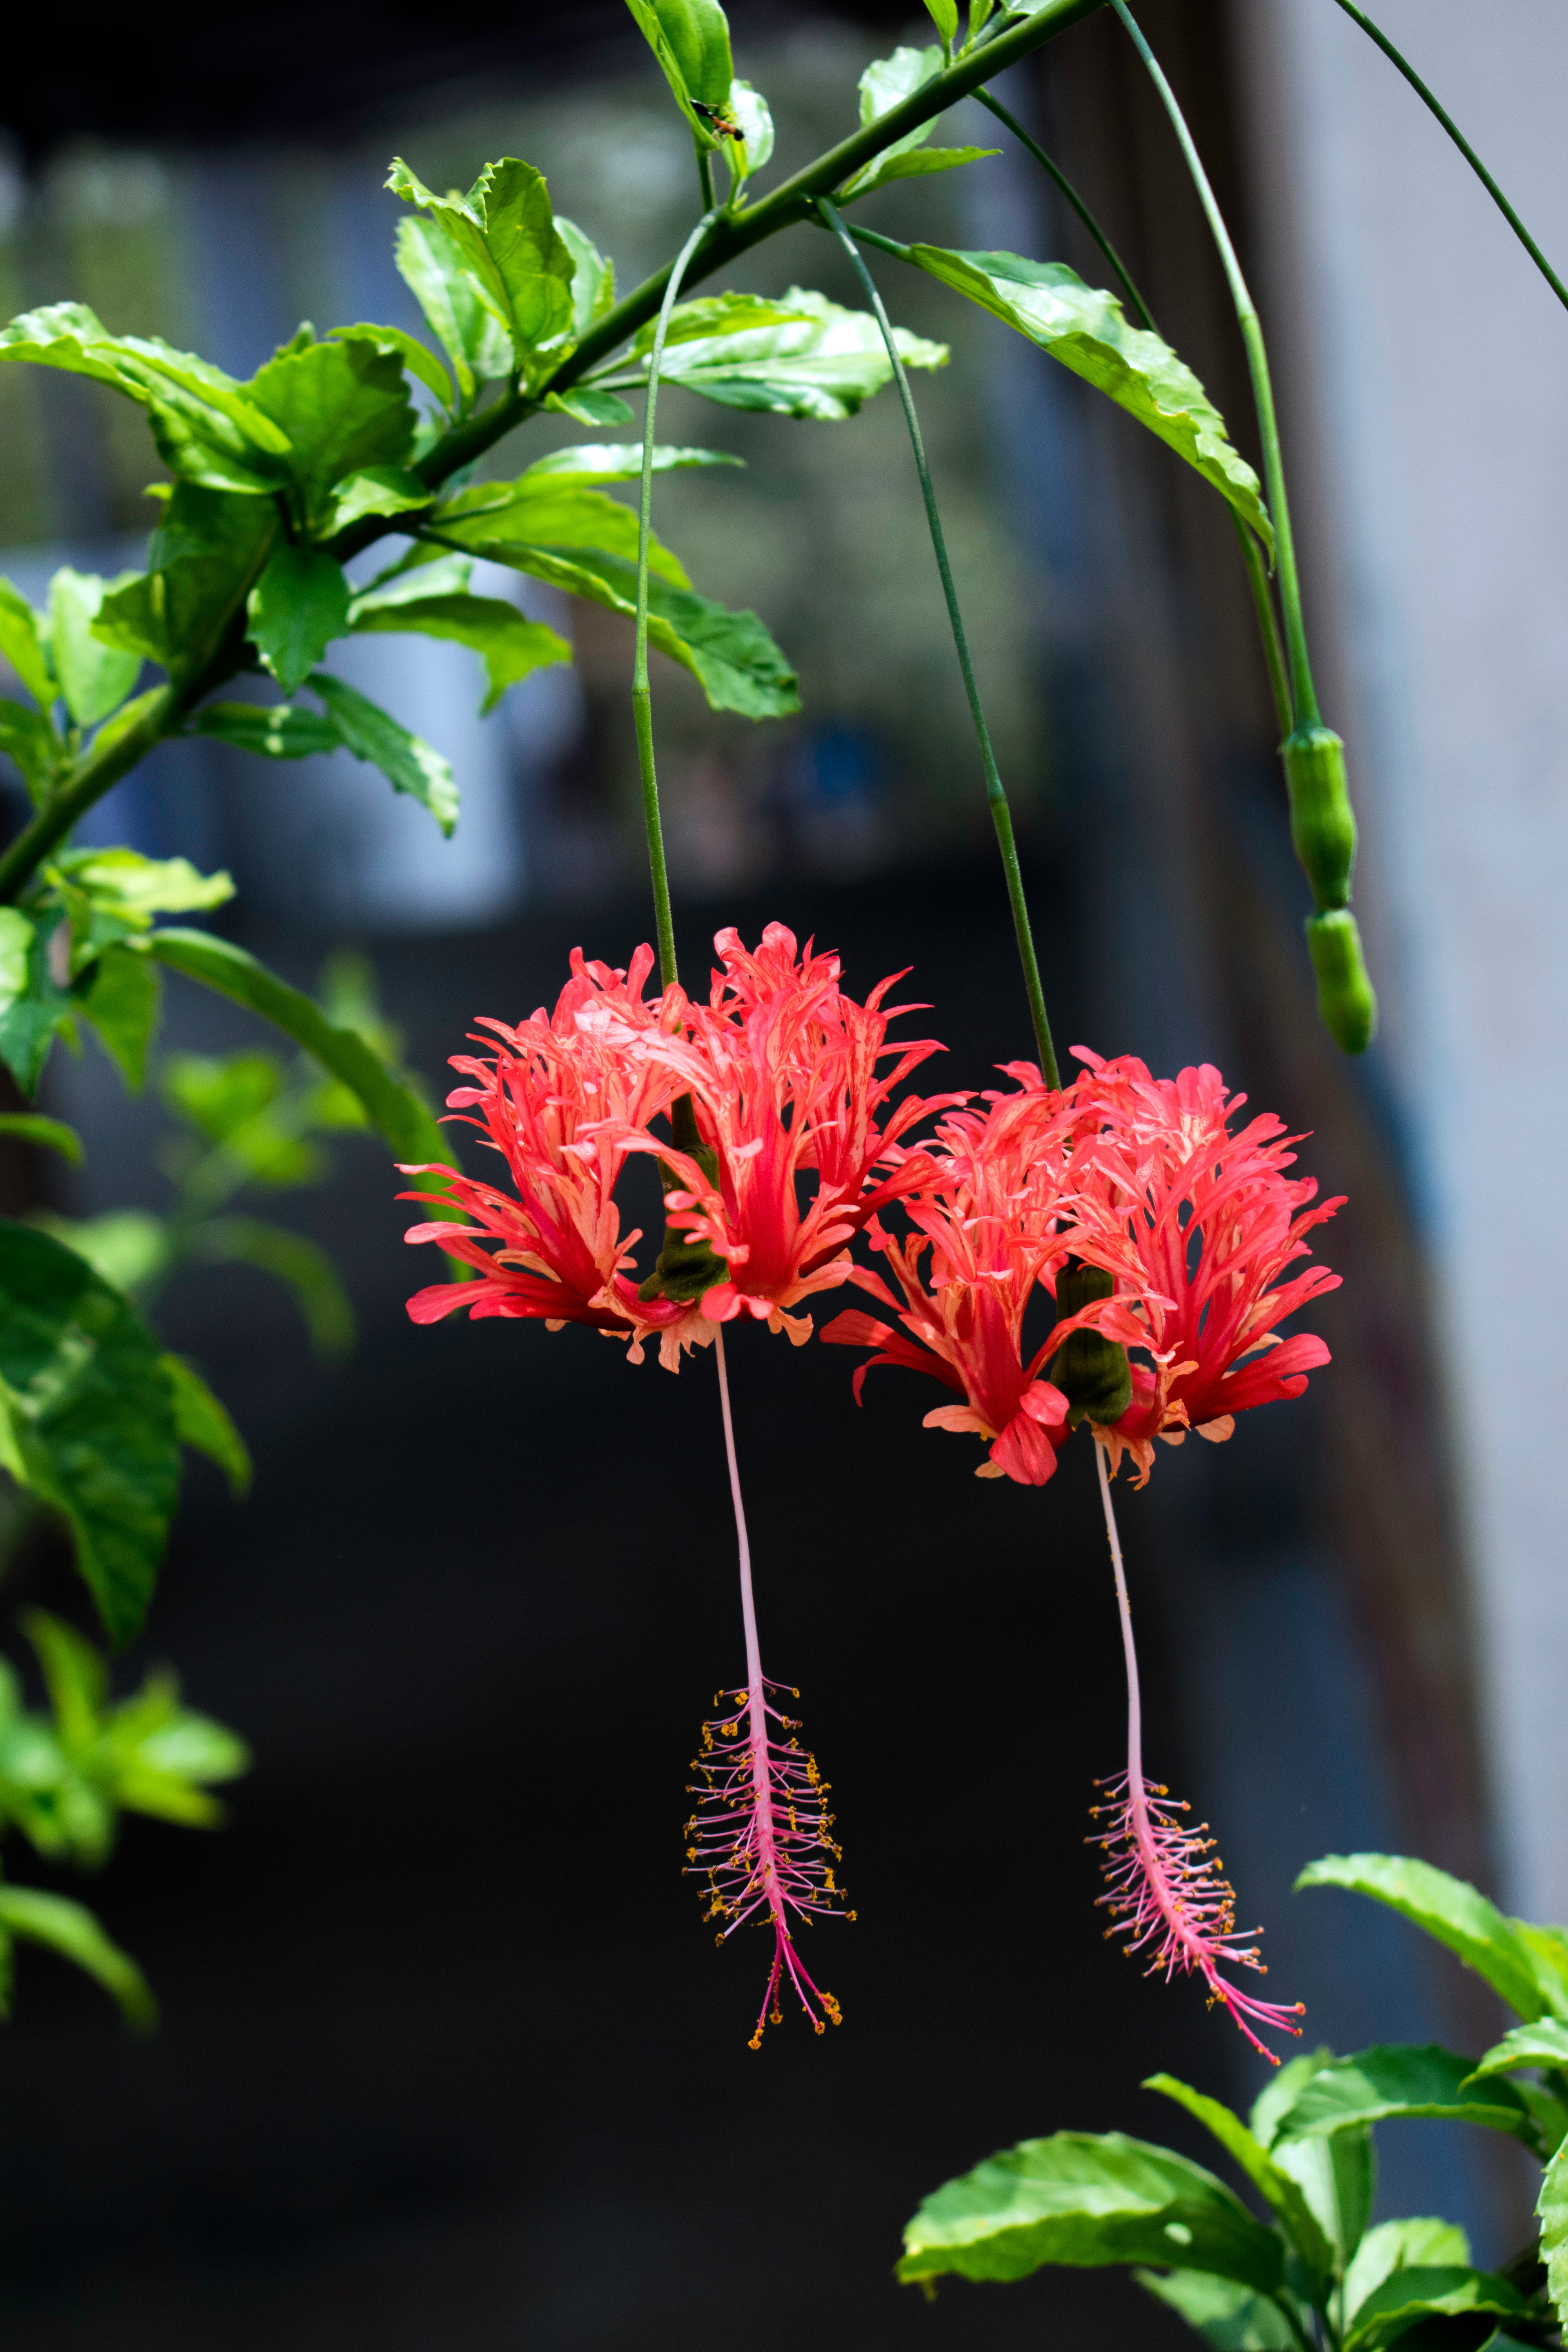
tree, nature, branch, blossom, plant, leaf, flower, green, red, botany, flora, wildflower, shrub, macro photography, flowering plant, plant stem, land plant